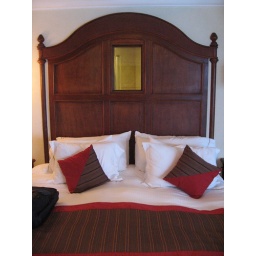
The yellow rectangle is the window into the shower. Sweet. Good view from within the shower, good view from within the room!